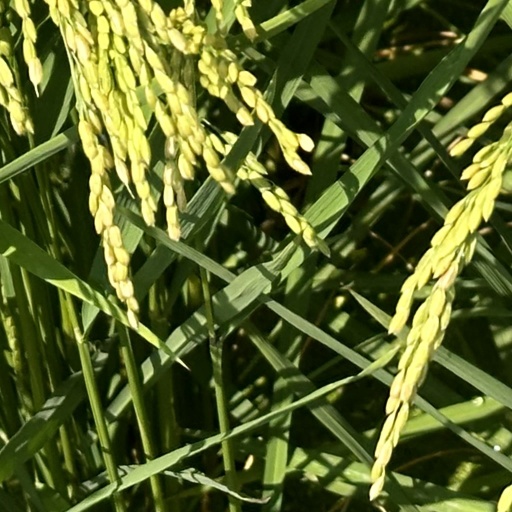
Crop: rice